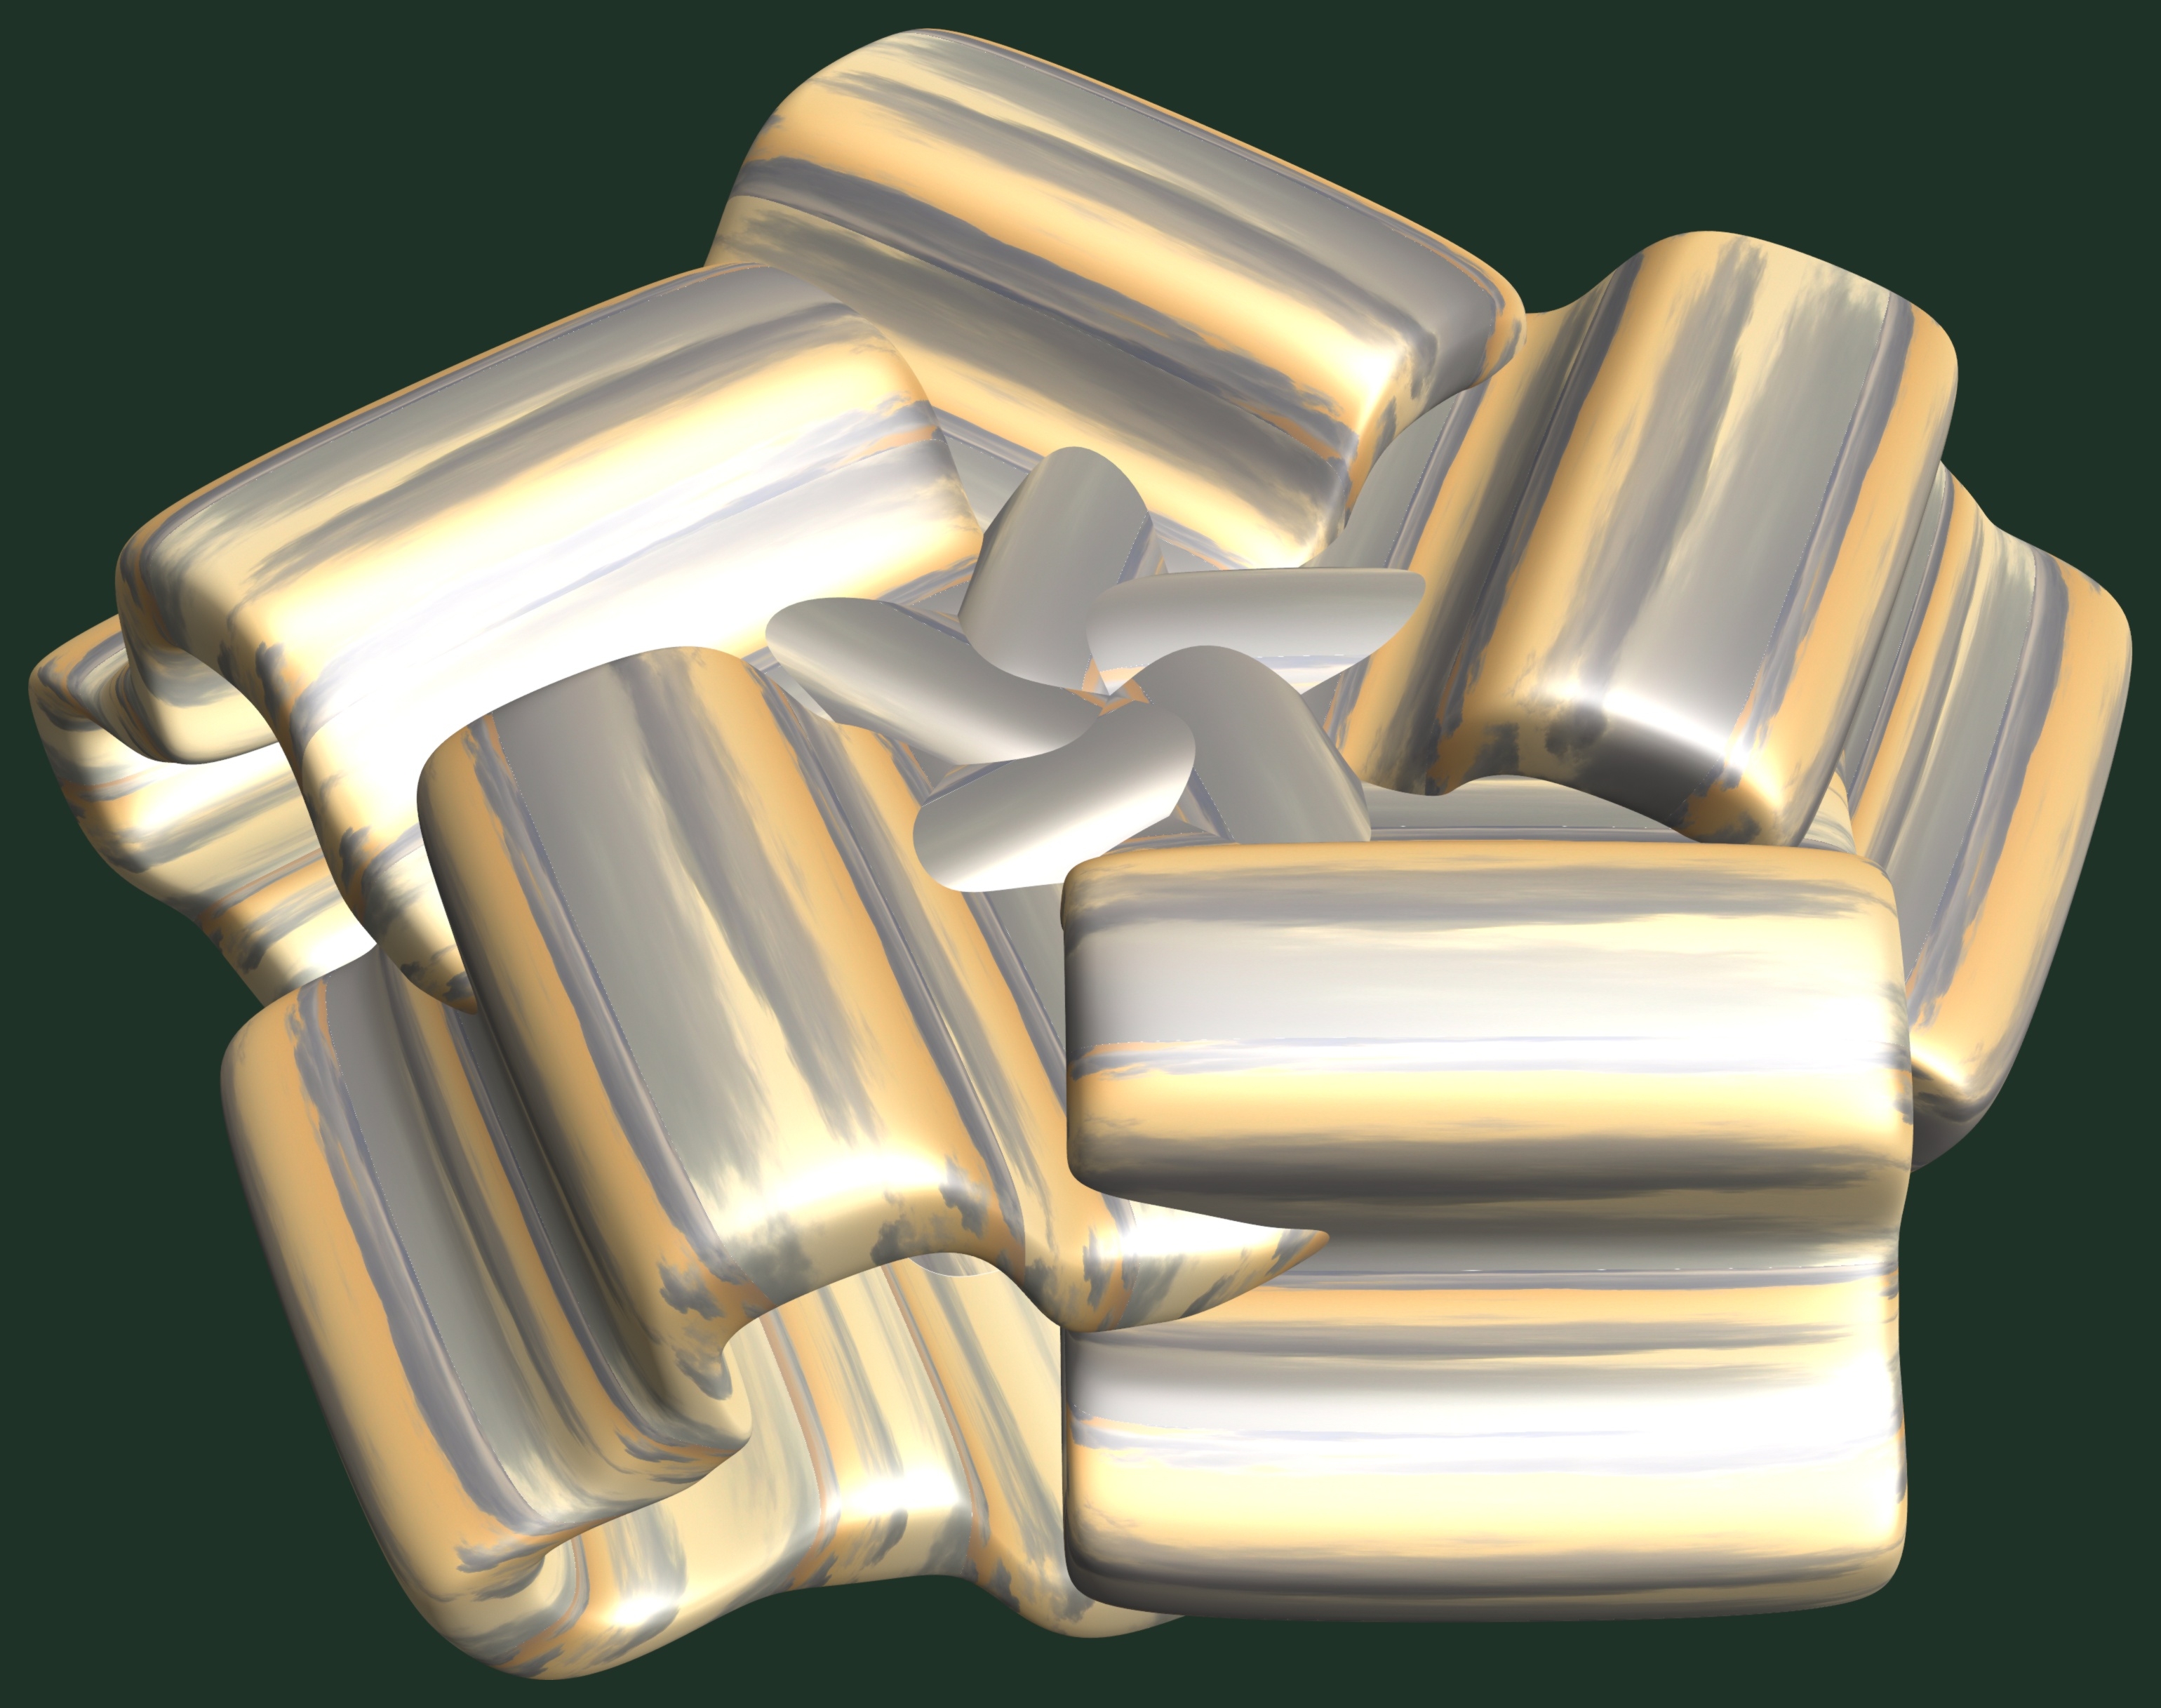
hand, structure, texture, pattern, metal, material, design, brass, symmetry, 3d, graphic, torus, mathematica, cg, parametricplot3d, code, program, algorithm, abstruct, mapping